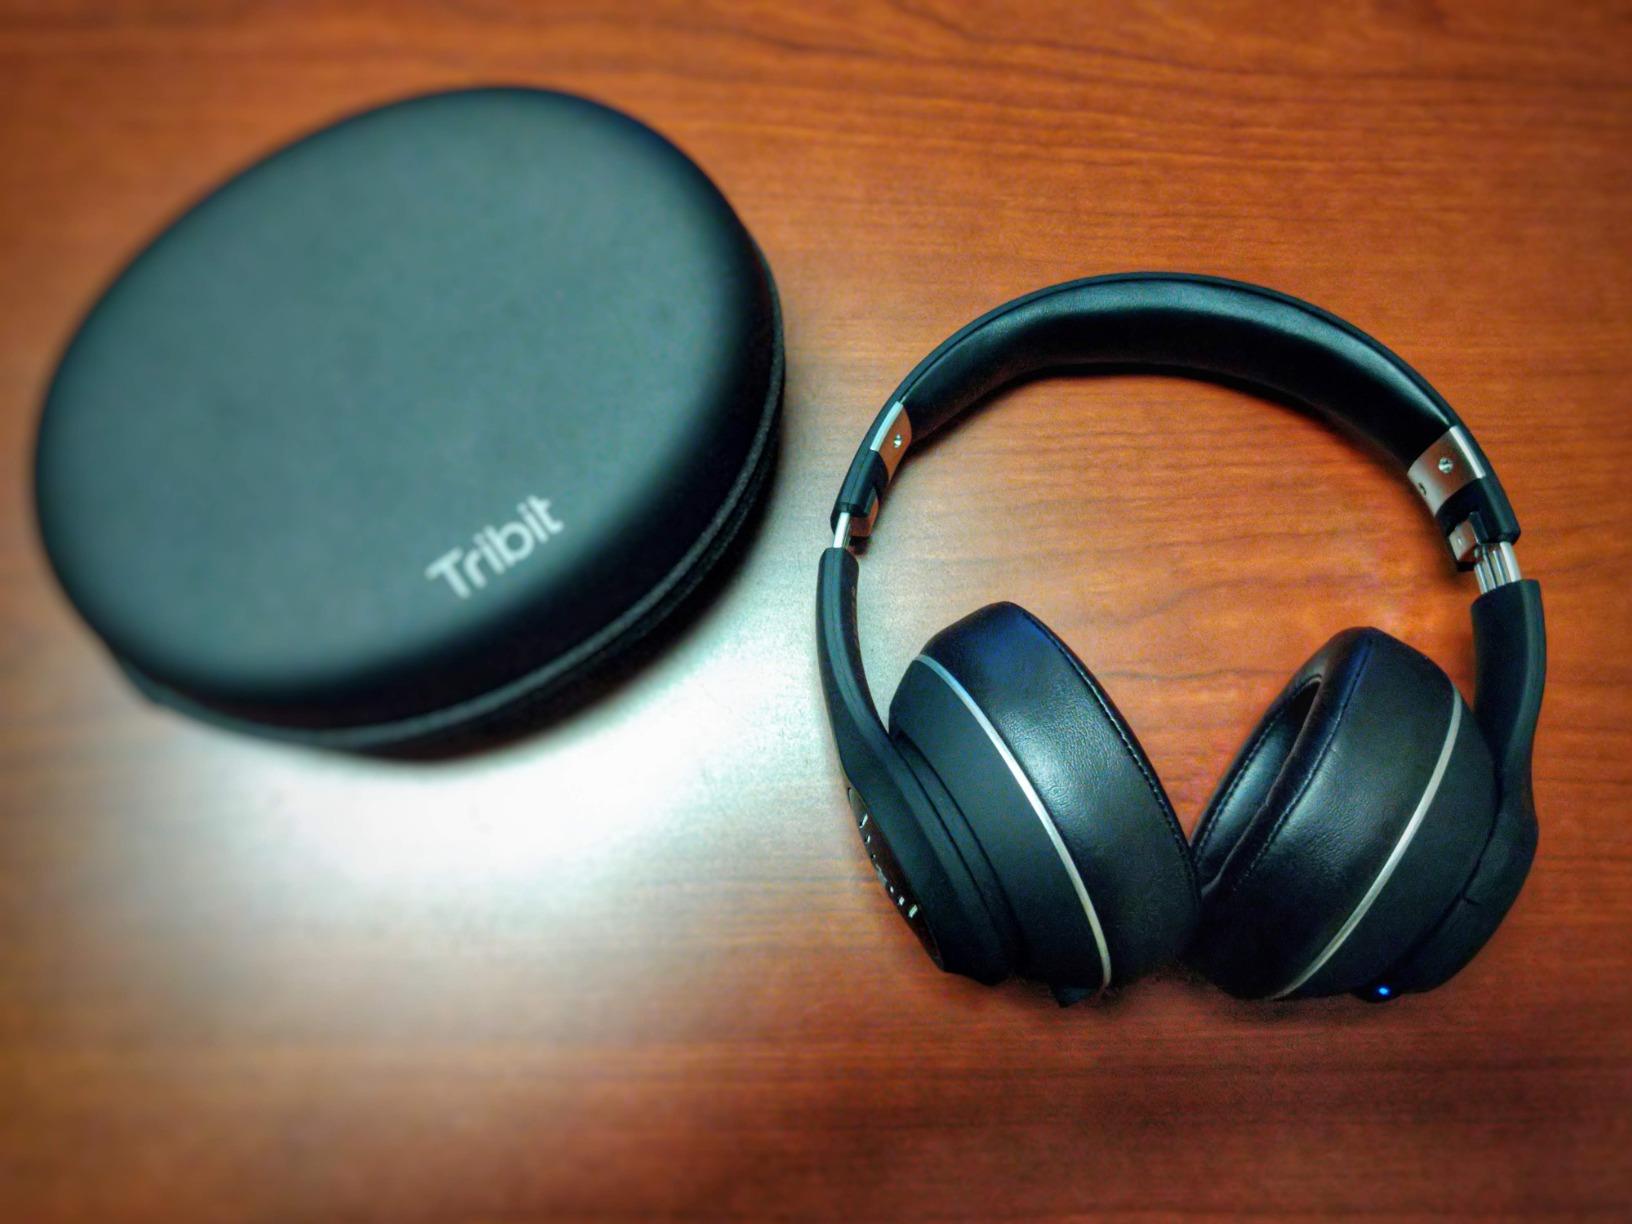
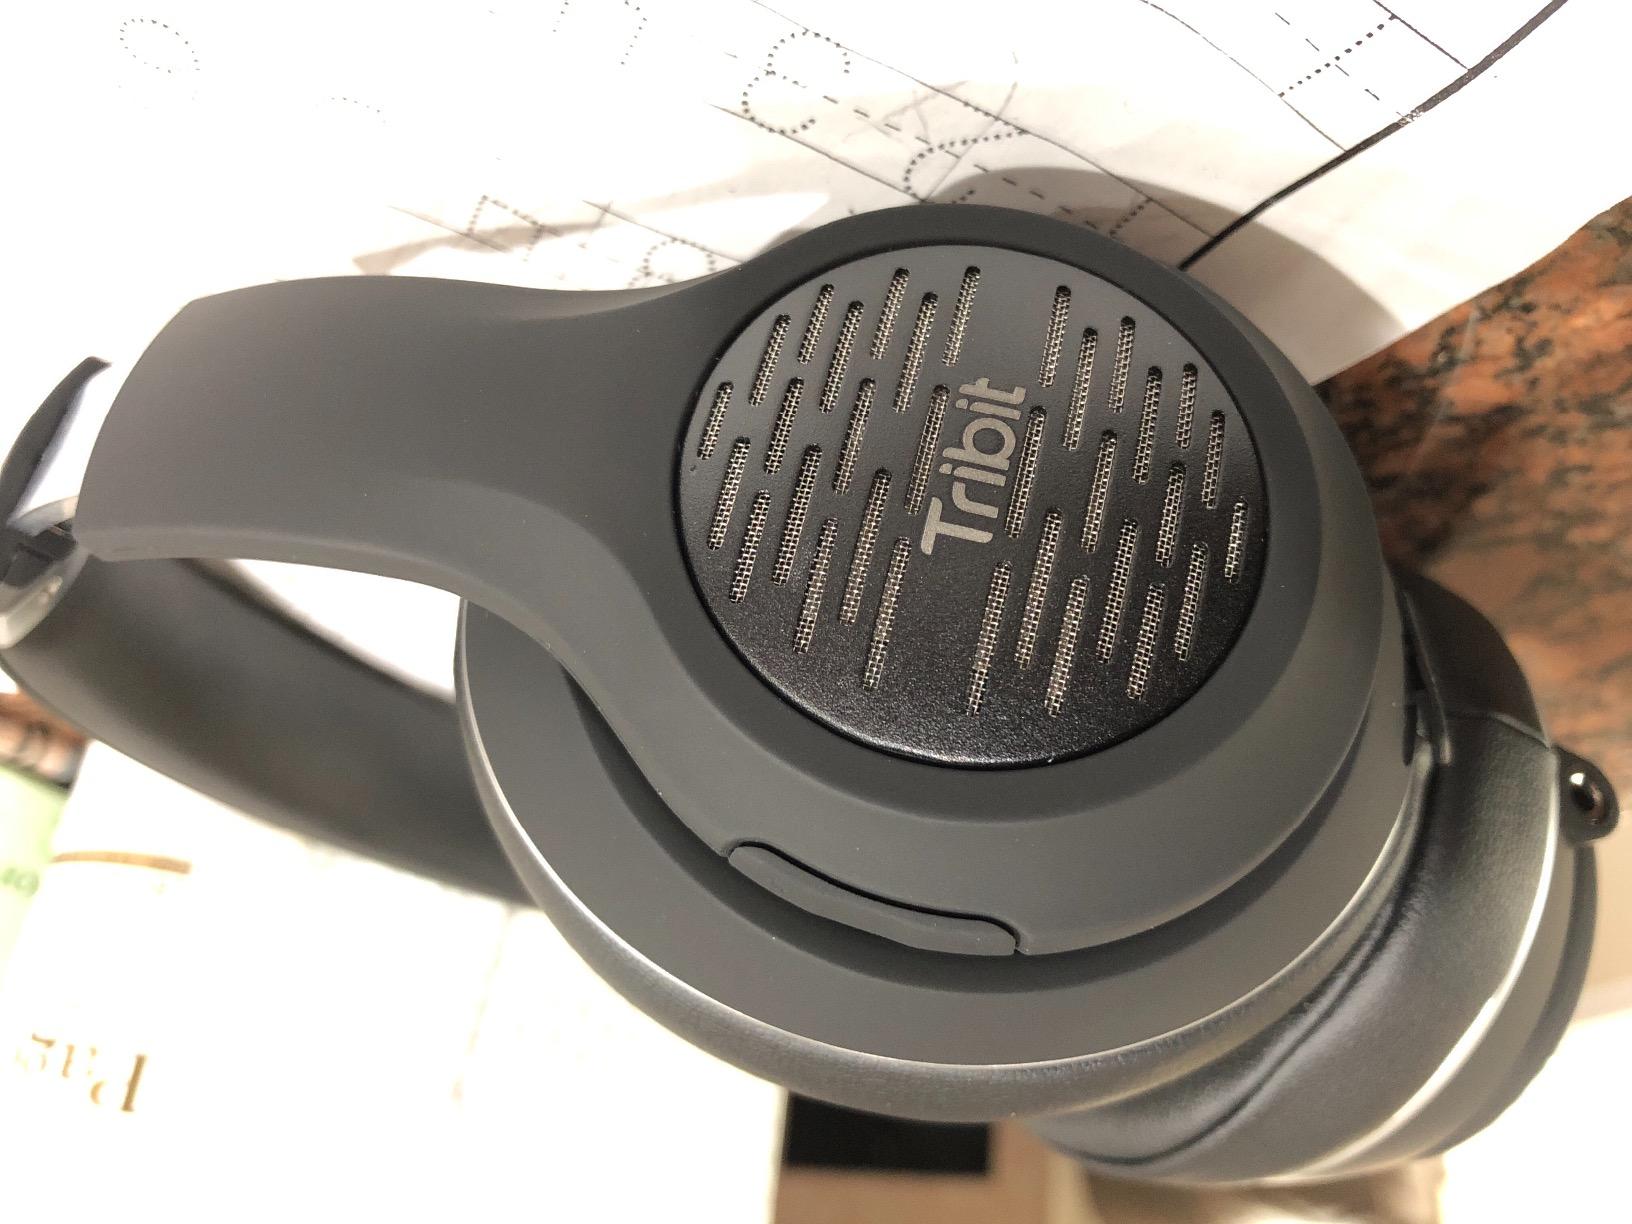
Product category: headphones
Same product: yes